Dreda Say Mitchell

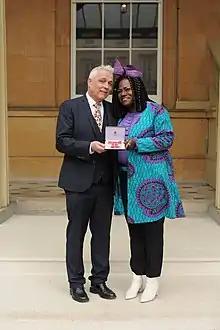
Mitchell (right) with writing partner Tony Mason in 2020

Mitchell's writing career started on a creative writing course at Soho's Groucho Club where she began writing her debut novel "Running Hot". Her debut was awarded the Memorial John Creasey Dagger, CWA, in 2005, the first time a Black British author has scooped this award. She has since written seventeen crime books, many with her writing partner Tony Mason, including their international best-selling psychological thriller, "Spare Room". Lee Child describes her work, "As good as it gets. Mitchell is English fiction’s brightest new voice." Her Gangland Girls Crime series has been a No.1 crime series on Amazon. She has also written a Quick Read for The Reading Agency as part of their drive to enhance reading skills among hard to reach communities. She has been a judge on the National Book Awards, Index on Censorship Awards and The John Creasey Dagger. She was the 2011 chair of the Harrogate Theakston Crime Fiction Festival, Europe’s largest crime festival. Mitchell and Mason were part of Sky Arts ground-breaking Arts50 in 2019.